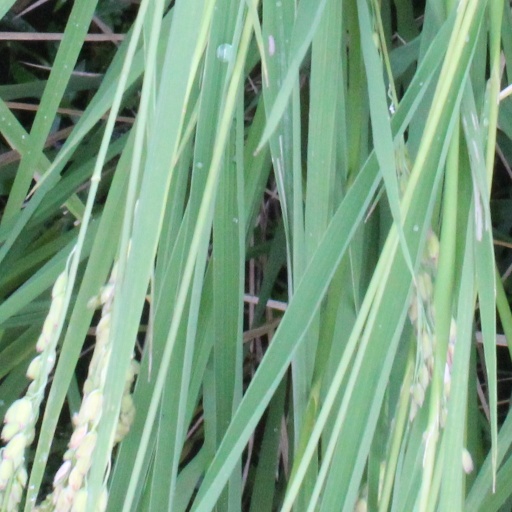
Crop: rice